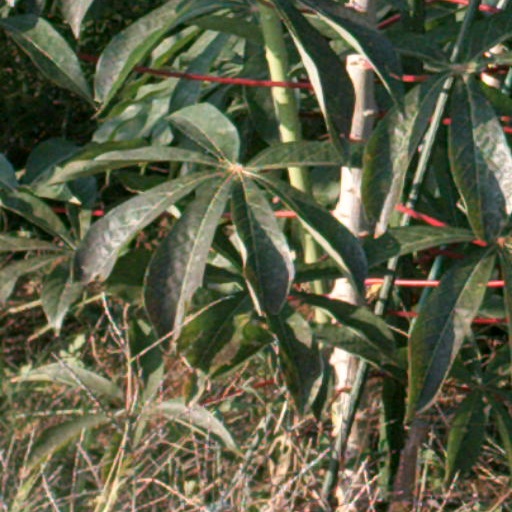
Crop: cassava